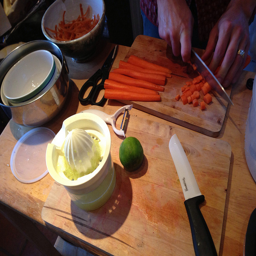
A woman cutting up carrots on a cutting board.
a chopping board with a knife and food on it
a person cutting up some carrots on a cutting board
a knife is laying on a wood cutting board
Someone cutting up carrots on a cutting board in the kitchen.